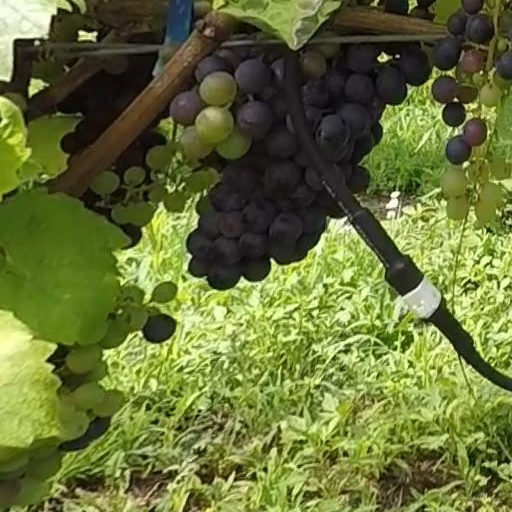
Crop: grape